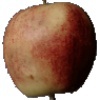
Label: red_apple